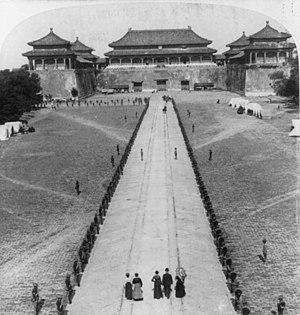
La porte du Midi ou Wumen est la plus grande porte du sud de la Cité interdite à Pékin, en Chine.
Une Que est une tour-porte d'entrée indépendante et cérémonielle de l'architecture traditionnelle chinoise. Construites pour la première fois sous la dynastie Zhou, les tours que ont été utilisées pour servir de portes d'entrée cérémonielles des tombes, des palais et des temples dans toute la Chine pré-moderne, jusqu'à la dynastie Qing. L'utilisation des tours-portes Que atteint son apogée pendant la dynastie Han, et aujourd'hui, elles peuvent souvent être considérées comme un élément d'un ensemble architectural des tombes des hauts fonctionnaires de la dynastie Han. On en trouve également devant les temples. Richement décorées, elles comptent parmi les vestiges les plus précieux de la sculpture et de l'architecture de cette époque.